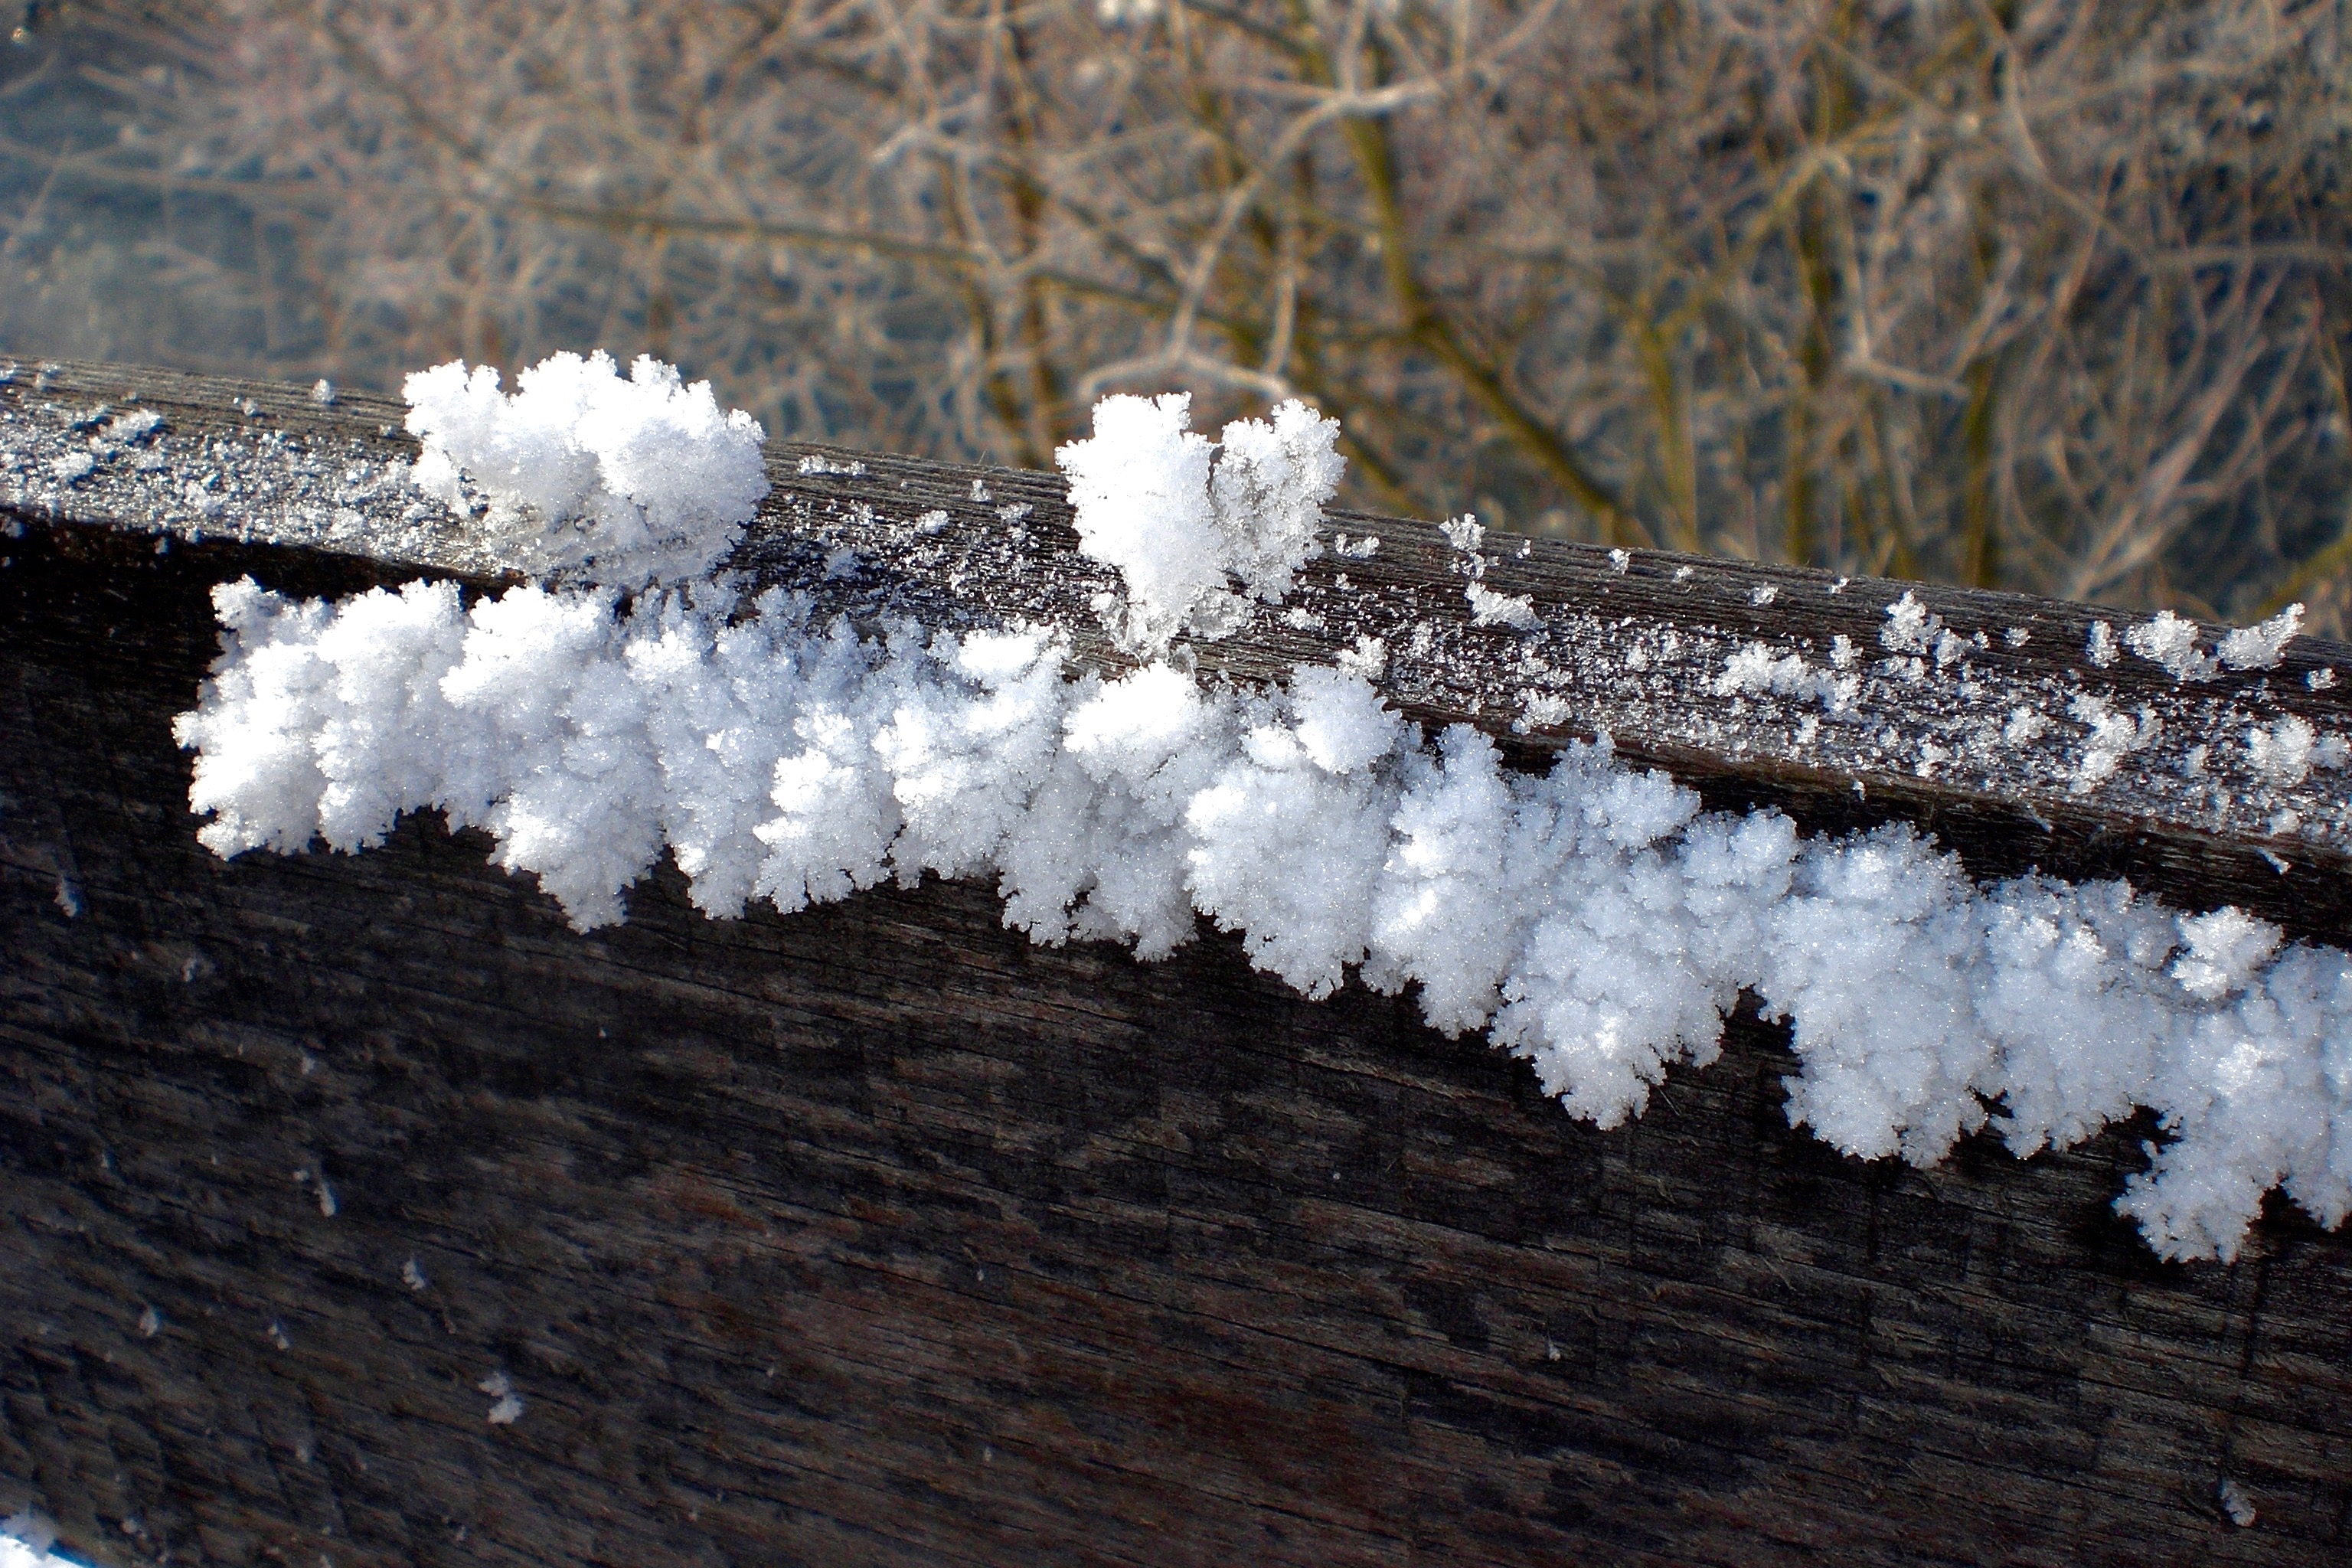
snow, nature, winter, weather, freezing, frost, season, branch, ice, soil, flower, macro photography